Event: Nepal Earthquake
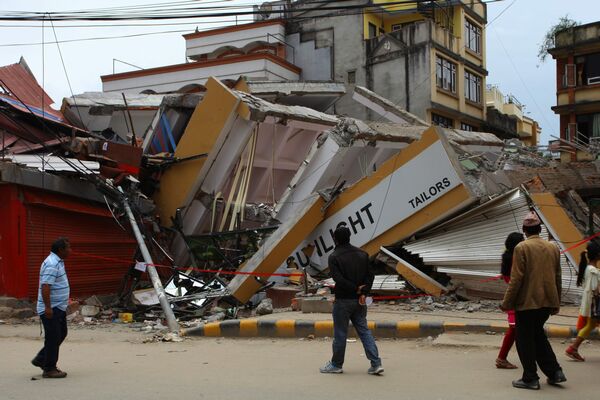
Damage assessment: damage